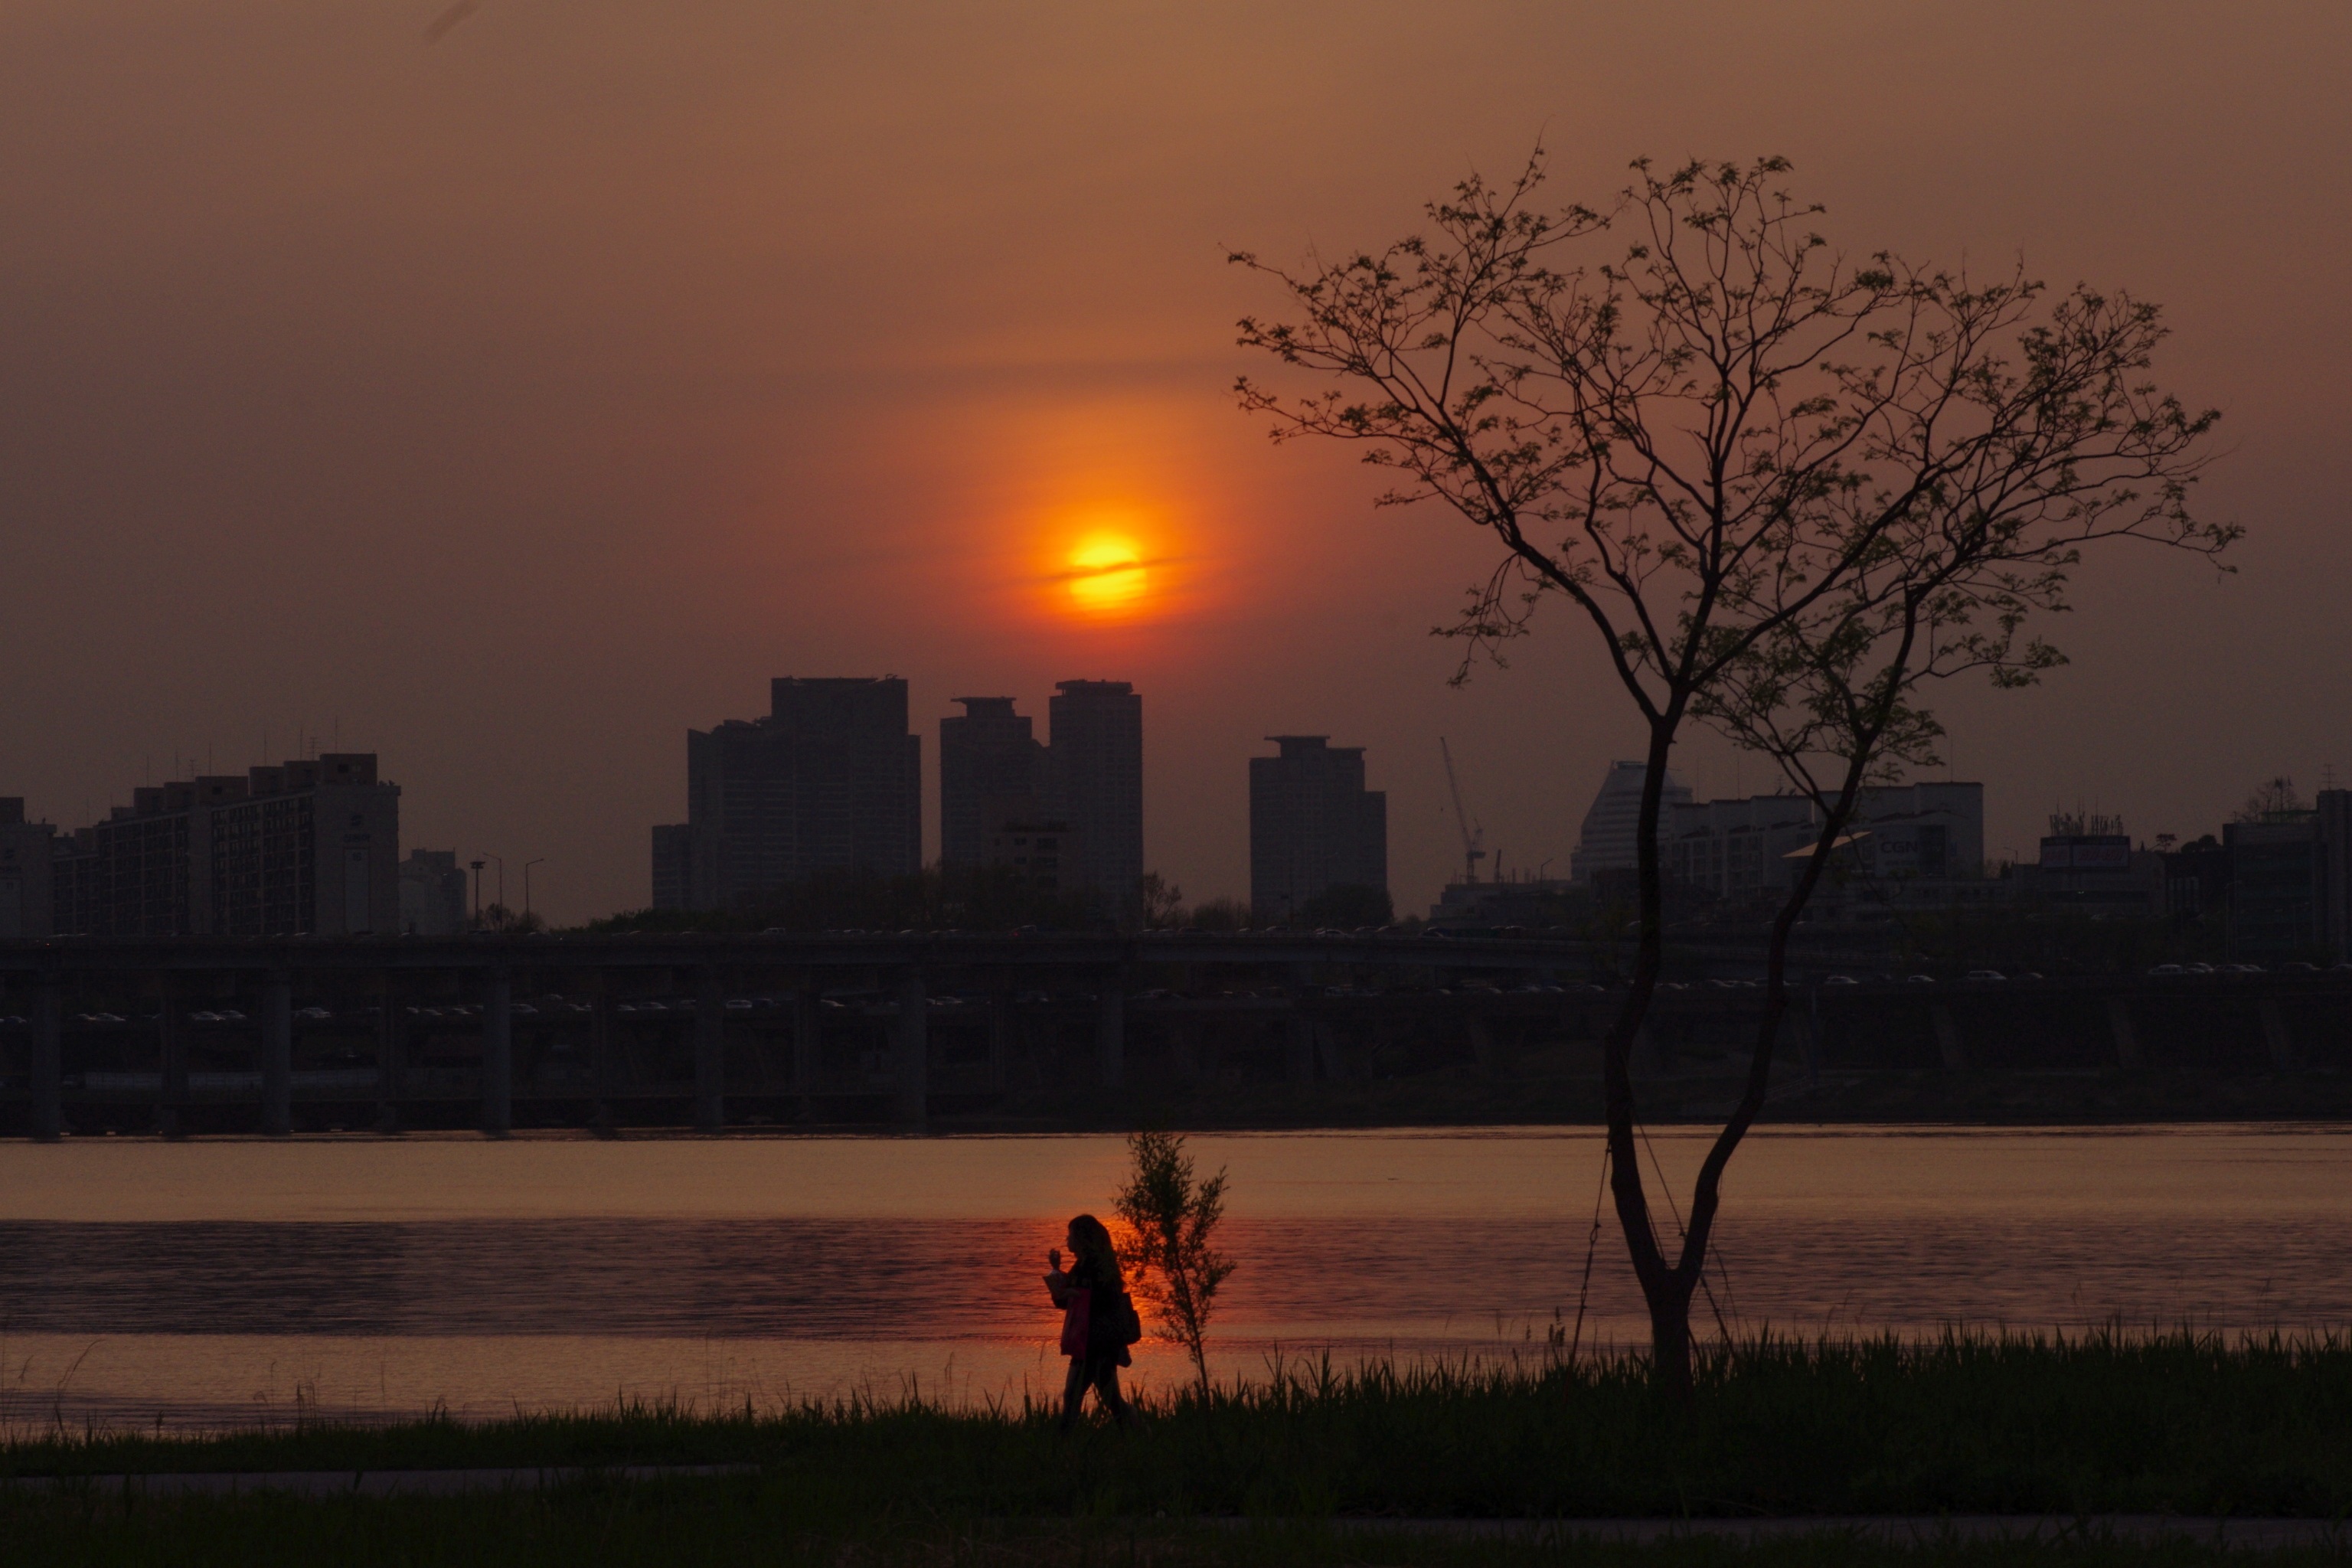
horizon, sun, sunrise, sunset, mist, skyline, morning, dawn, dusk, evening, haze, glow, in the evening, afterglow, atmospheric phenomenon, off work